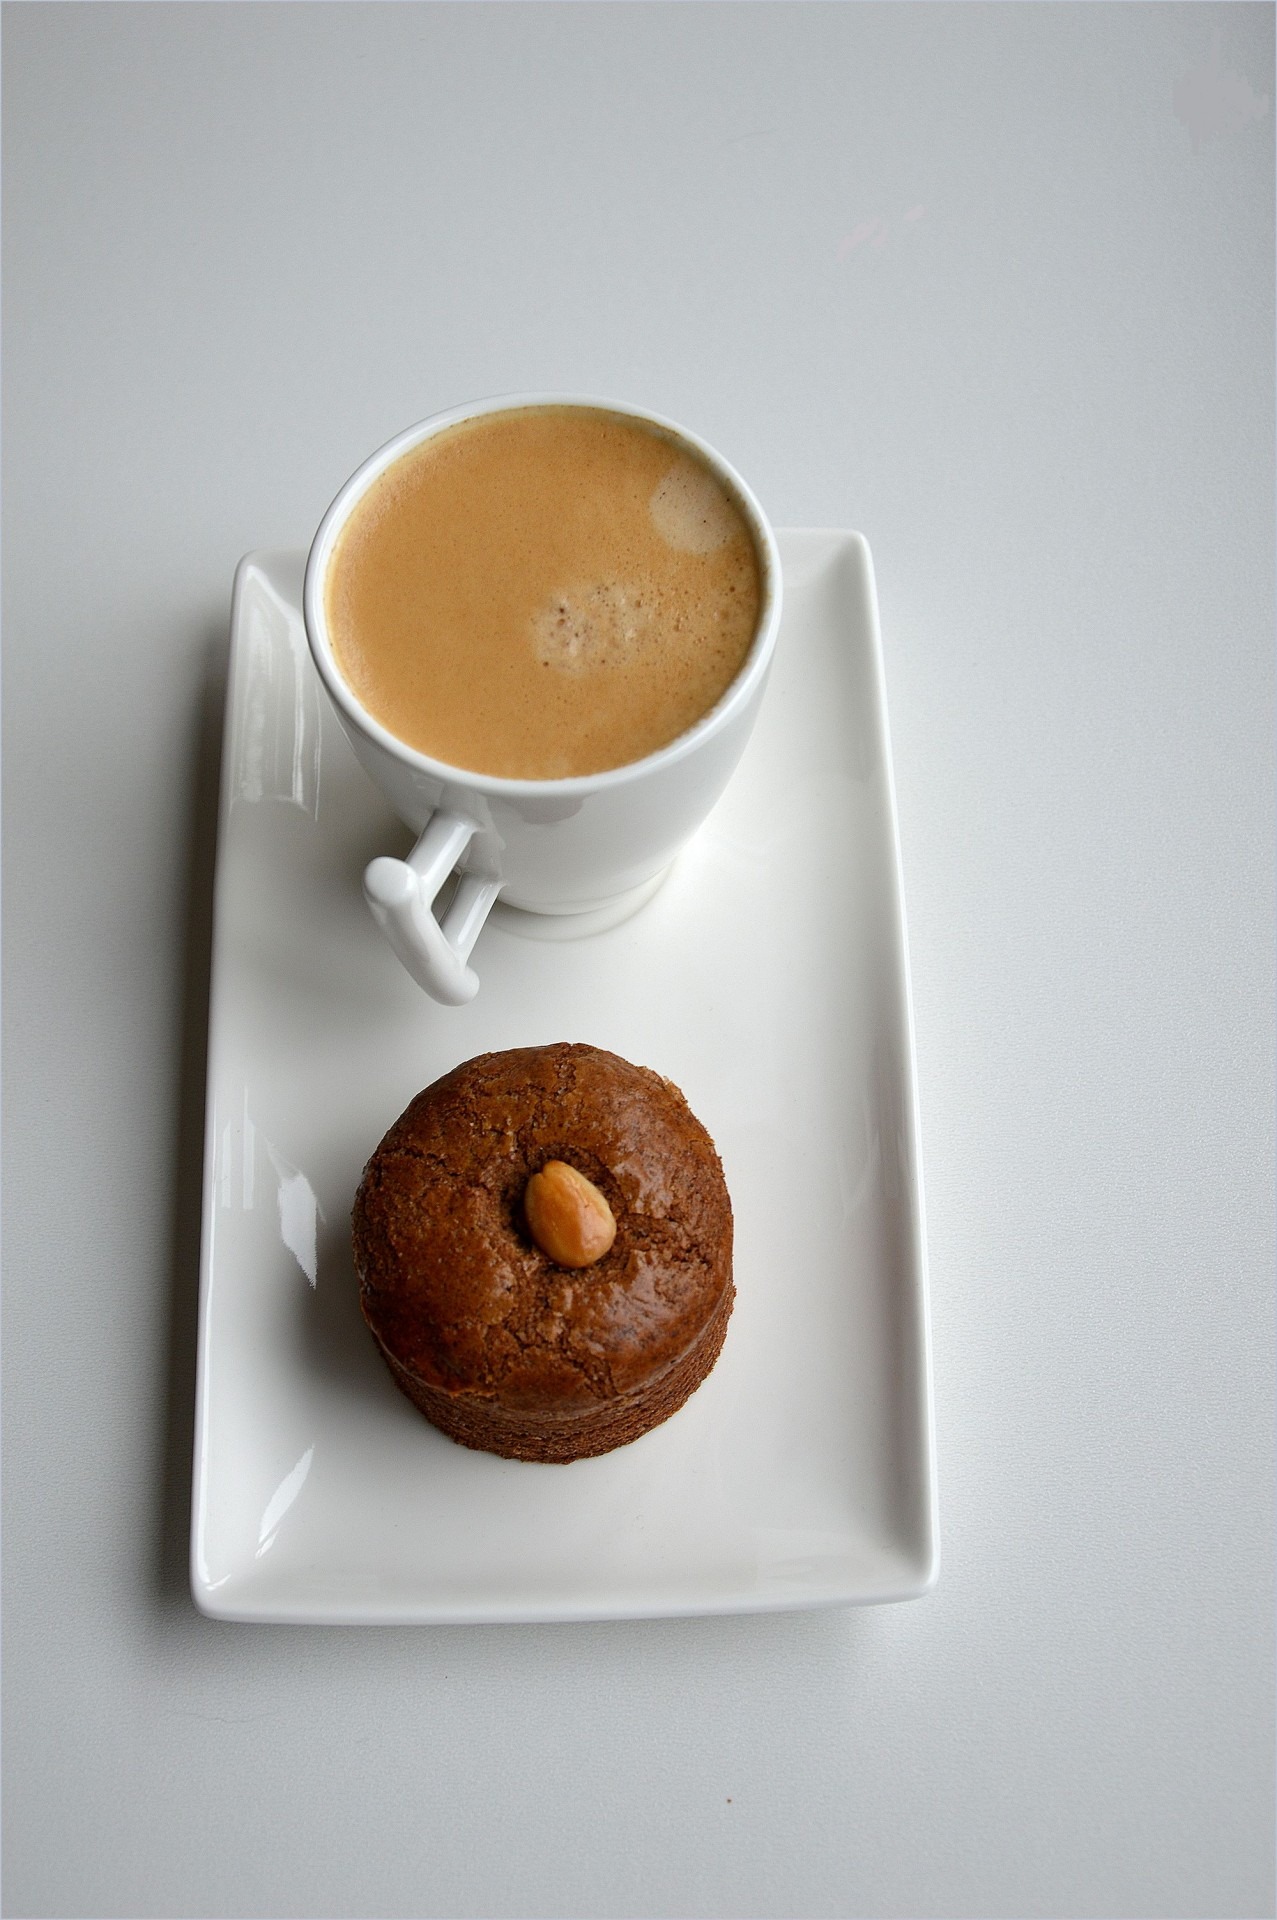
table, cafe, coffee, white, sweet, restaurant, cup, cappuccino, evening, food, produce, drink, breakfast, espresso, dessert, coffee cup, cuisine, delicious, bakery, arrangement, arranged, tasty, snacks, foods, drinks, serving, desserts, beverages, refreshing, plates, cakes, flavor